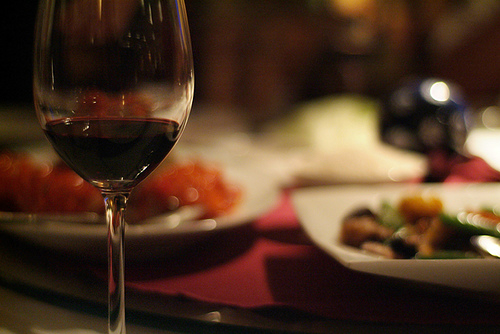
user: Given an image and a question. Answer the question in a short answer. Question: What fruit makes the liquid in the glass? Short Answer:
assistant: grape